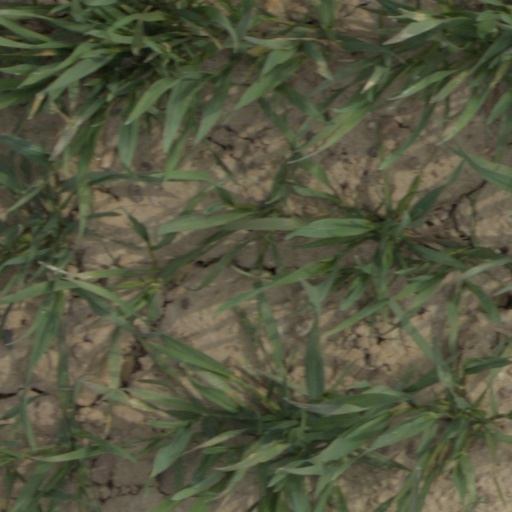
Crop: wheat